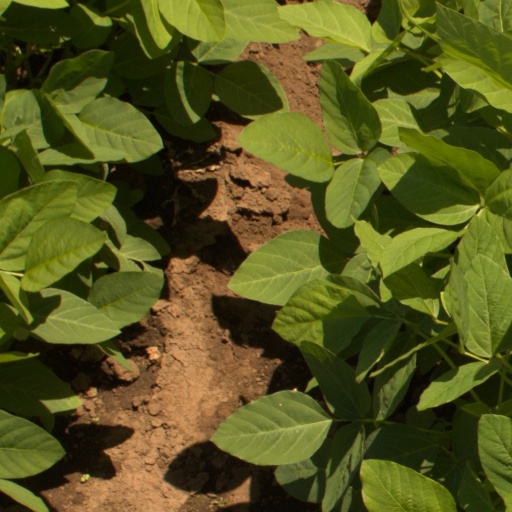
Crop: soybean